Cuckoo Railway

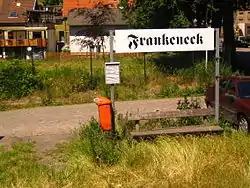
Frankeneck Halt

The halt and former station is also in the borough of Lambrecht not far from the northeastern edge of the village of Frankeneck. During Bavarian State Railway times it was classified as Type 2 station, which meant that it handled "passenger, luggage and express goods". Because space at Lambrecht station was restricted and at the limits of its capacity, this station acted for decades as the "Lambrecht Goods Yard" ("Güterbahnhof Lambrecht"). Several years after the closure of the line, it was redesignated as "Frankeneck Yard of Lambrecht (Pfalz) Station" ("Bahnhofsteil Frankeneck des Bf Lambrecht (Pfalz)").